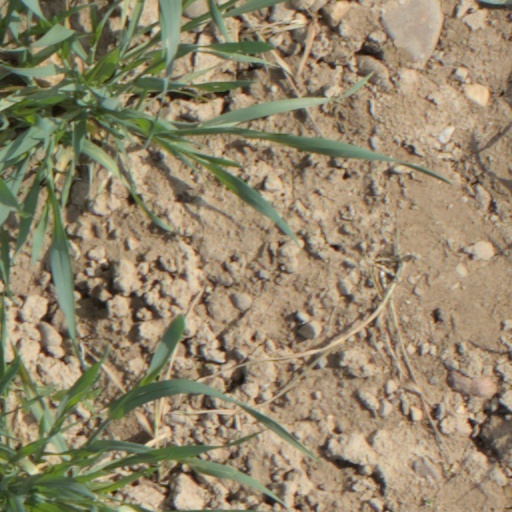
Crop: wheat